Rosel George Brown

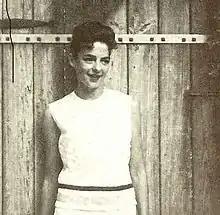
Rosel George Brown c.1966

Rosel George Brown (March 15, 1926 – November 26, 1967) was an American science fiction author.